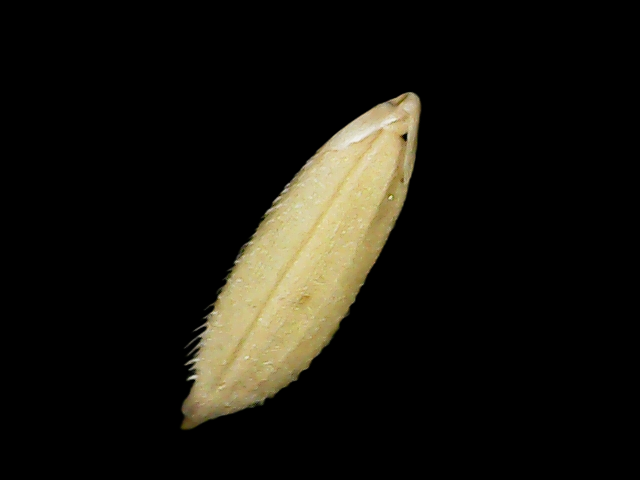
Rice variety: Binadhan23